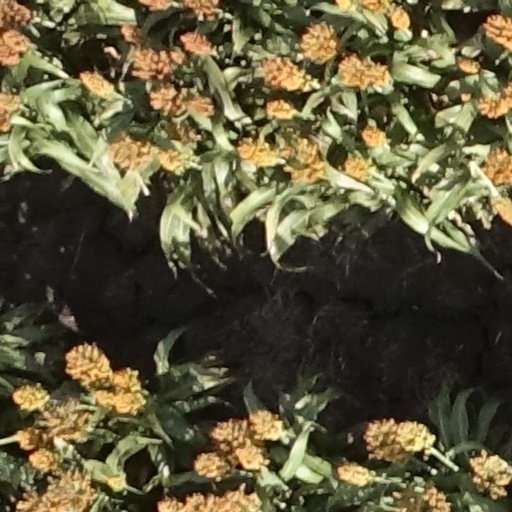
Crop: sorghum